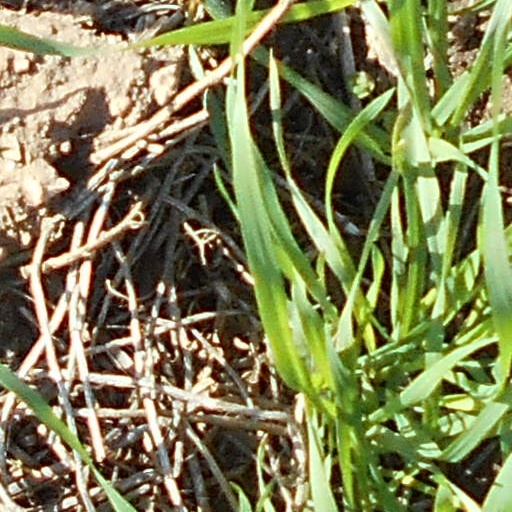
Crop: wheat